Gieves & Hawkes

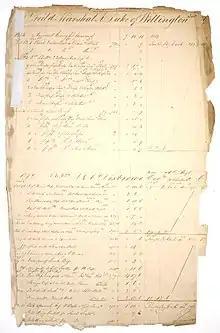

After coming to London in 1760, Thomas Hawkes established his first shop in 1771 in Brewer Street, selling to gentlemen. His main clients were commanders of the British Army, through which King George III became a customer. He expanded his retail operation by moving to No.17 (later number No.14) Piccadilly in 1793, where he gained the first of many Royal Warrants in 1809.